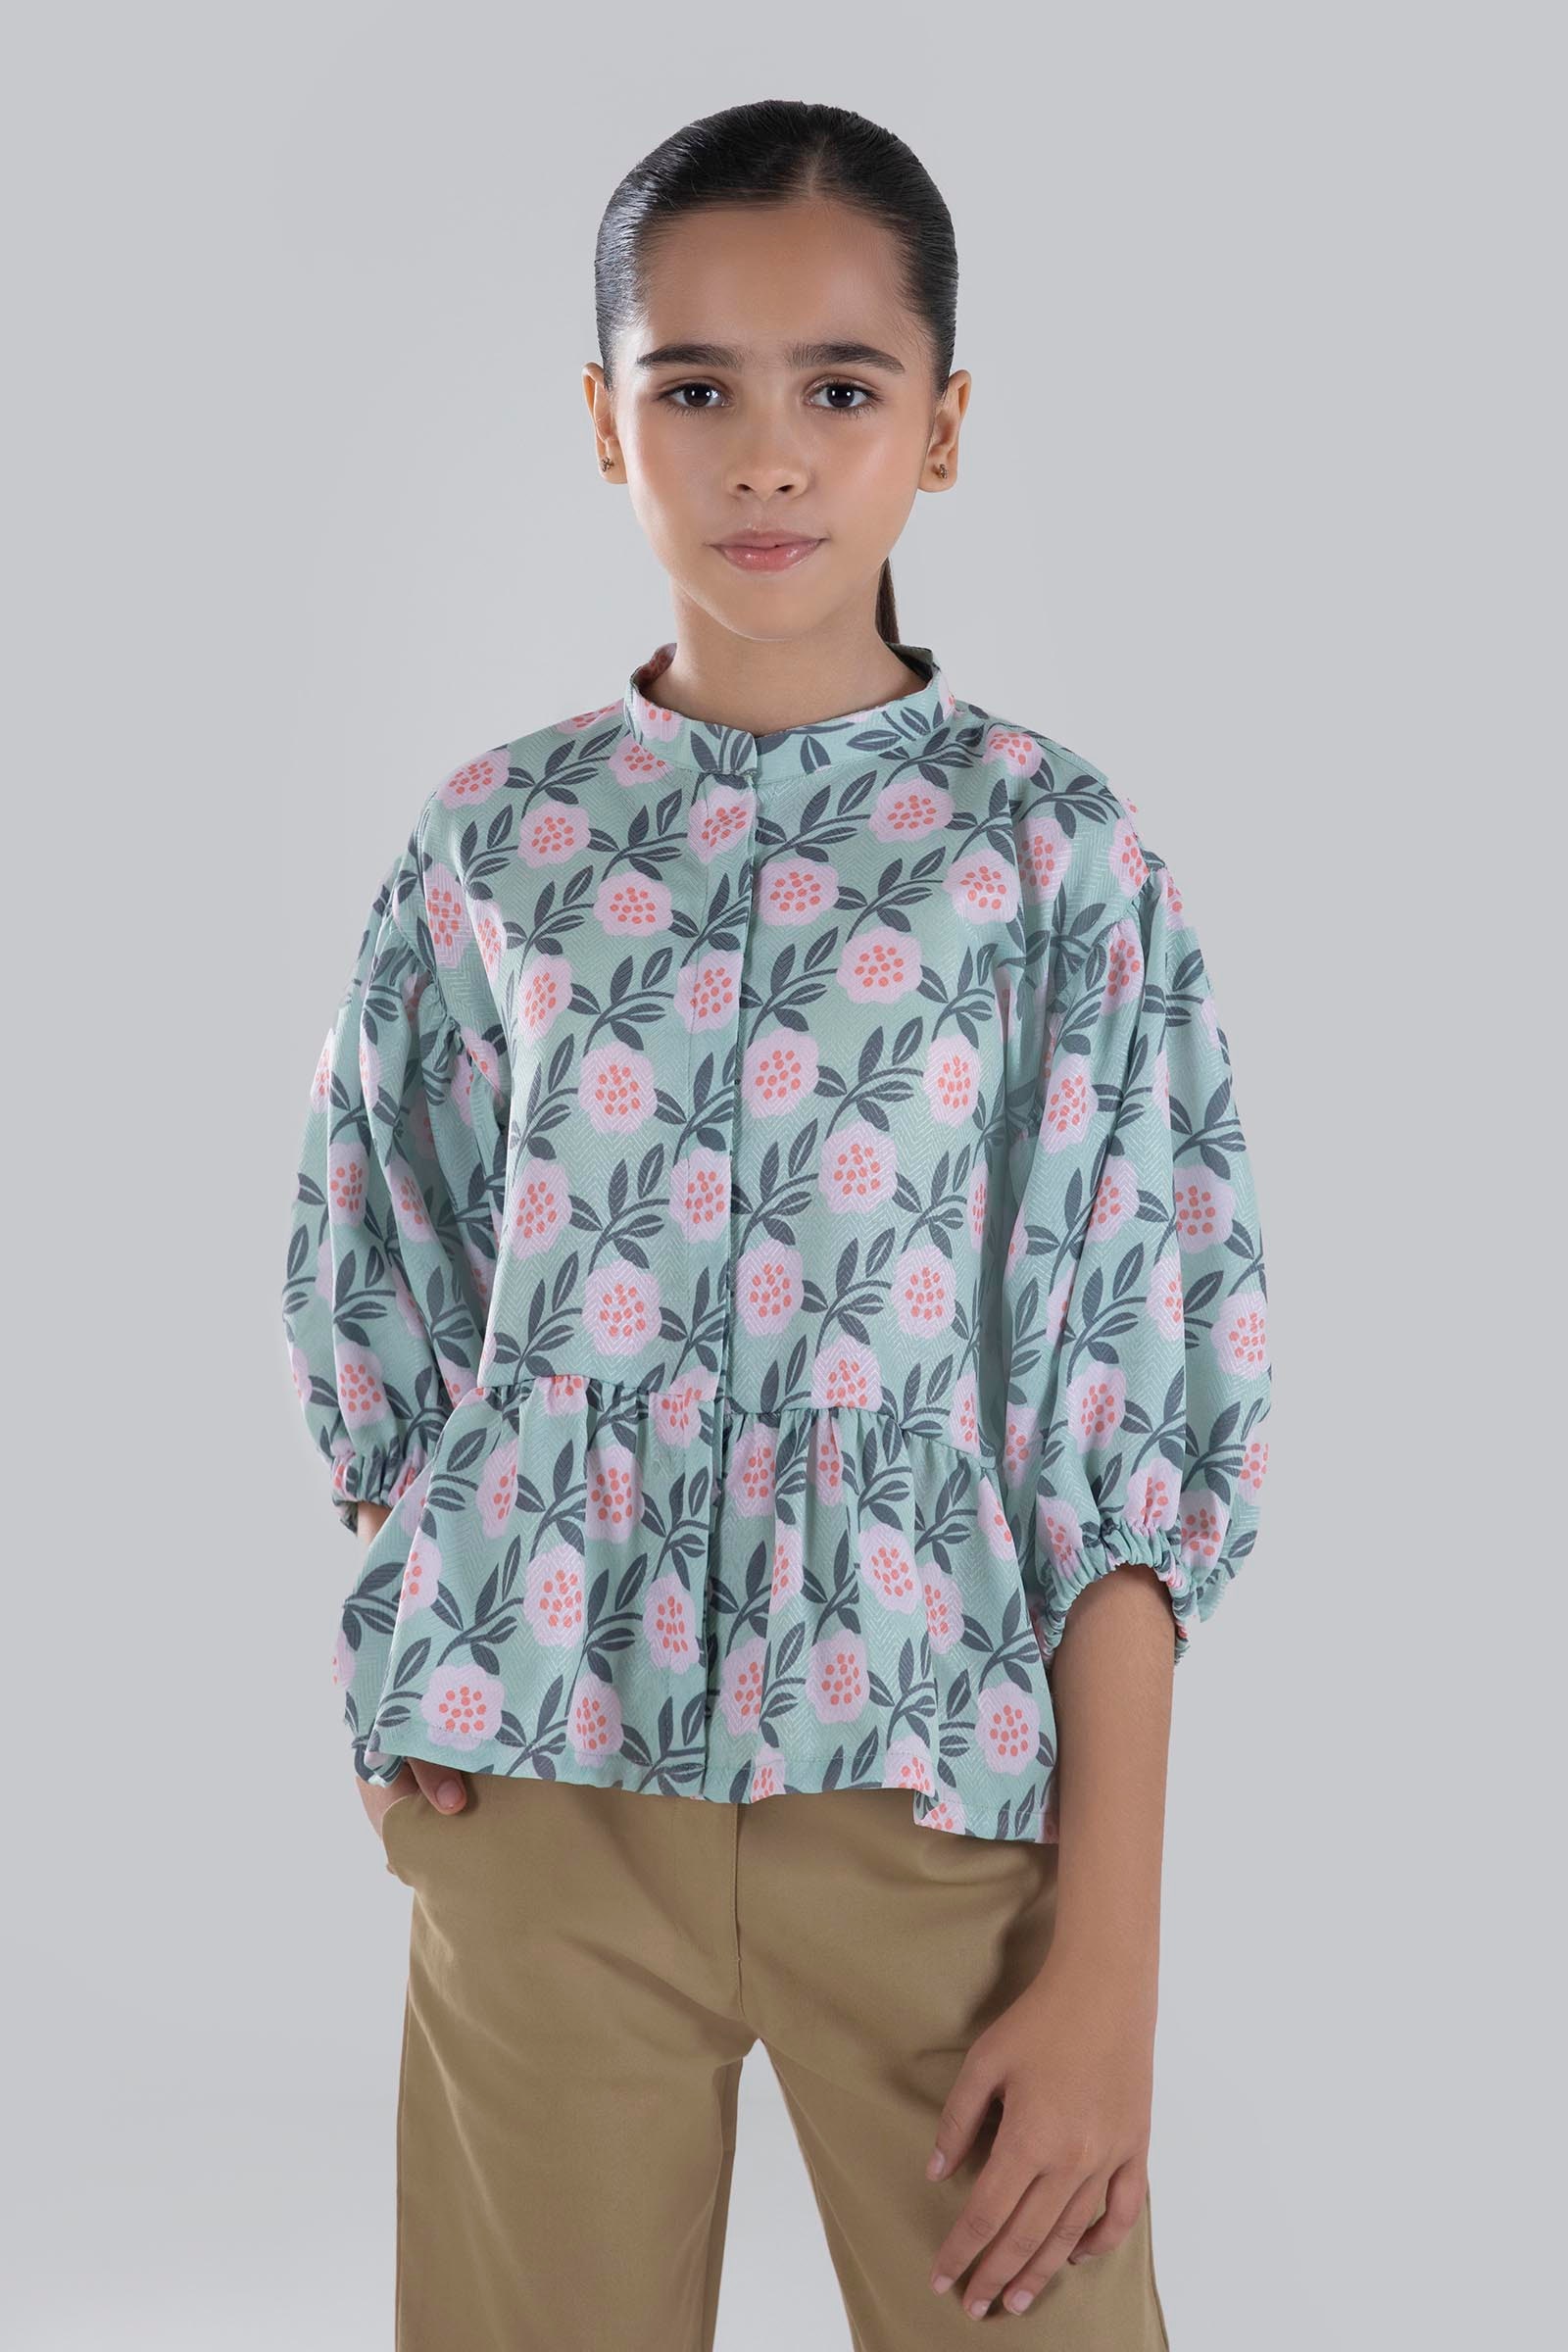
green multi floral print top